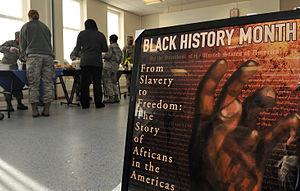
Le mois de l'histoire des Noirs est une commémoration annuelle de l'histoire de la diaspora africaine inaugurée en 1976. Il est célébré en février aux États-Unis et au Canada et en octobre au Royaume-Uni.